Australian Standard Garratt

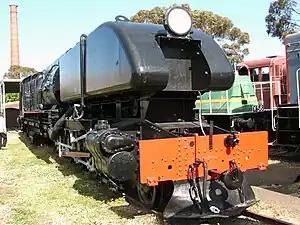
G33, formerly of the Fyansford Cement Works Railway, at the Newport Railway Museum, Victoria, in 2007; it moved to the Bellarine Railway in 2013

The Australian Standard Garratt (ASG) was a Garratt articulated steam locomotive designed and built in Australia during World War II for use on the narrow-gauge railway systems owned by the Australian states of Queensland, South Australia, Tasmania and Western Australia. After the war, ASGs operated in South Australia and at the Fyansford Cement Works railway in Victoria.